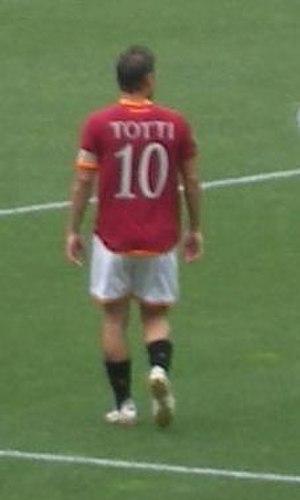
Francesco Totti, né le 27 septembre 1976 à Rome, est un footballeur international italien devenu dirigeant sportif. Il évoluait au poste d'attaquant ou de milieu de terrain offensif à l'AS Roma durant la totalité de sa carrière de 1993 à 2017. Champion du monde en 2006, il est reconnu pour son exceptionnelle longévité et sa fidélité absolue envers son équipe de cœur, la Roma, disputant vingt-cinq saisons professionnelles au club jusqu'à plus de quarante ans.